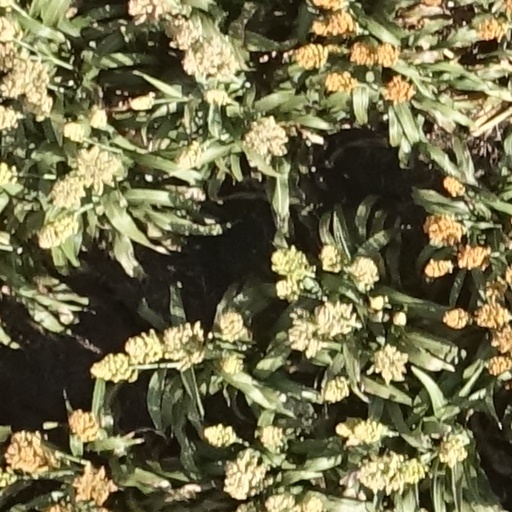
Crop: sorghum